Georges Eekhoud

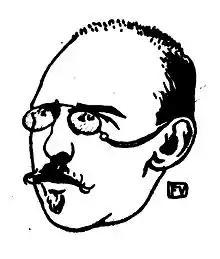
Georges Eekhoud

Georges Eekhoud (27 May 1854 – 29 May 1927) was a Belgian novelist of Flemish descent, but writing in French.